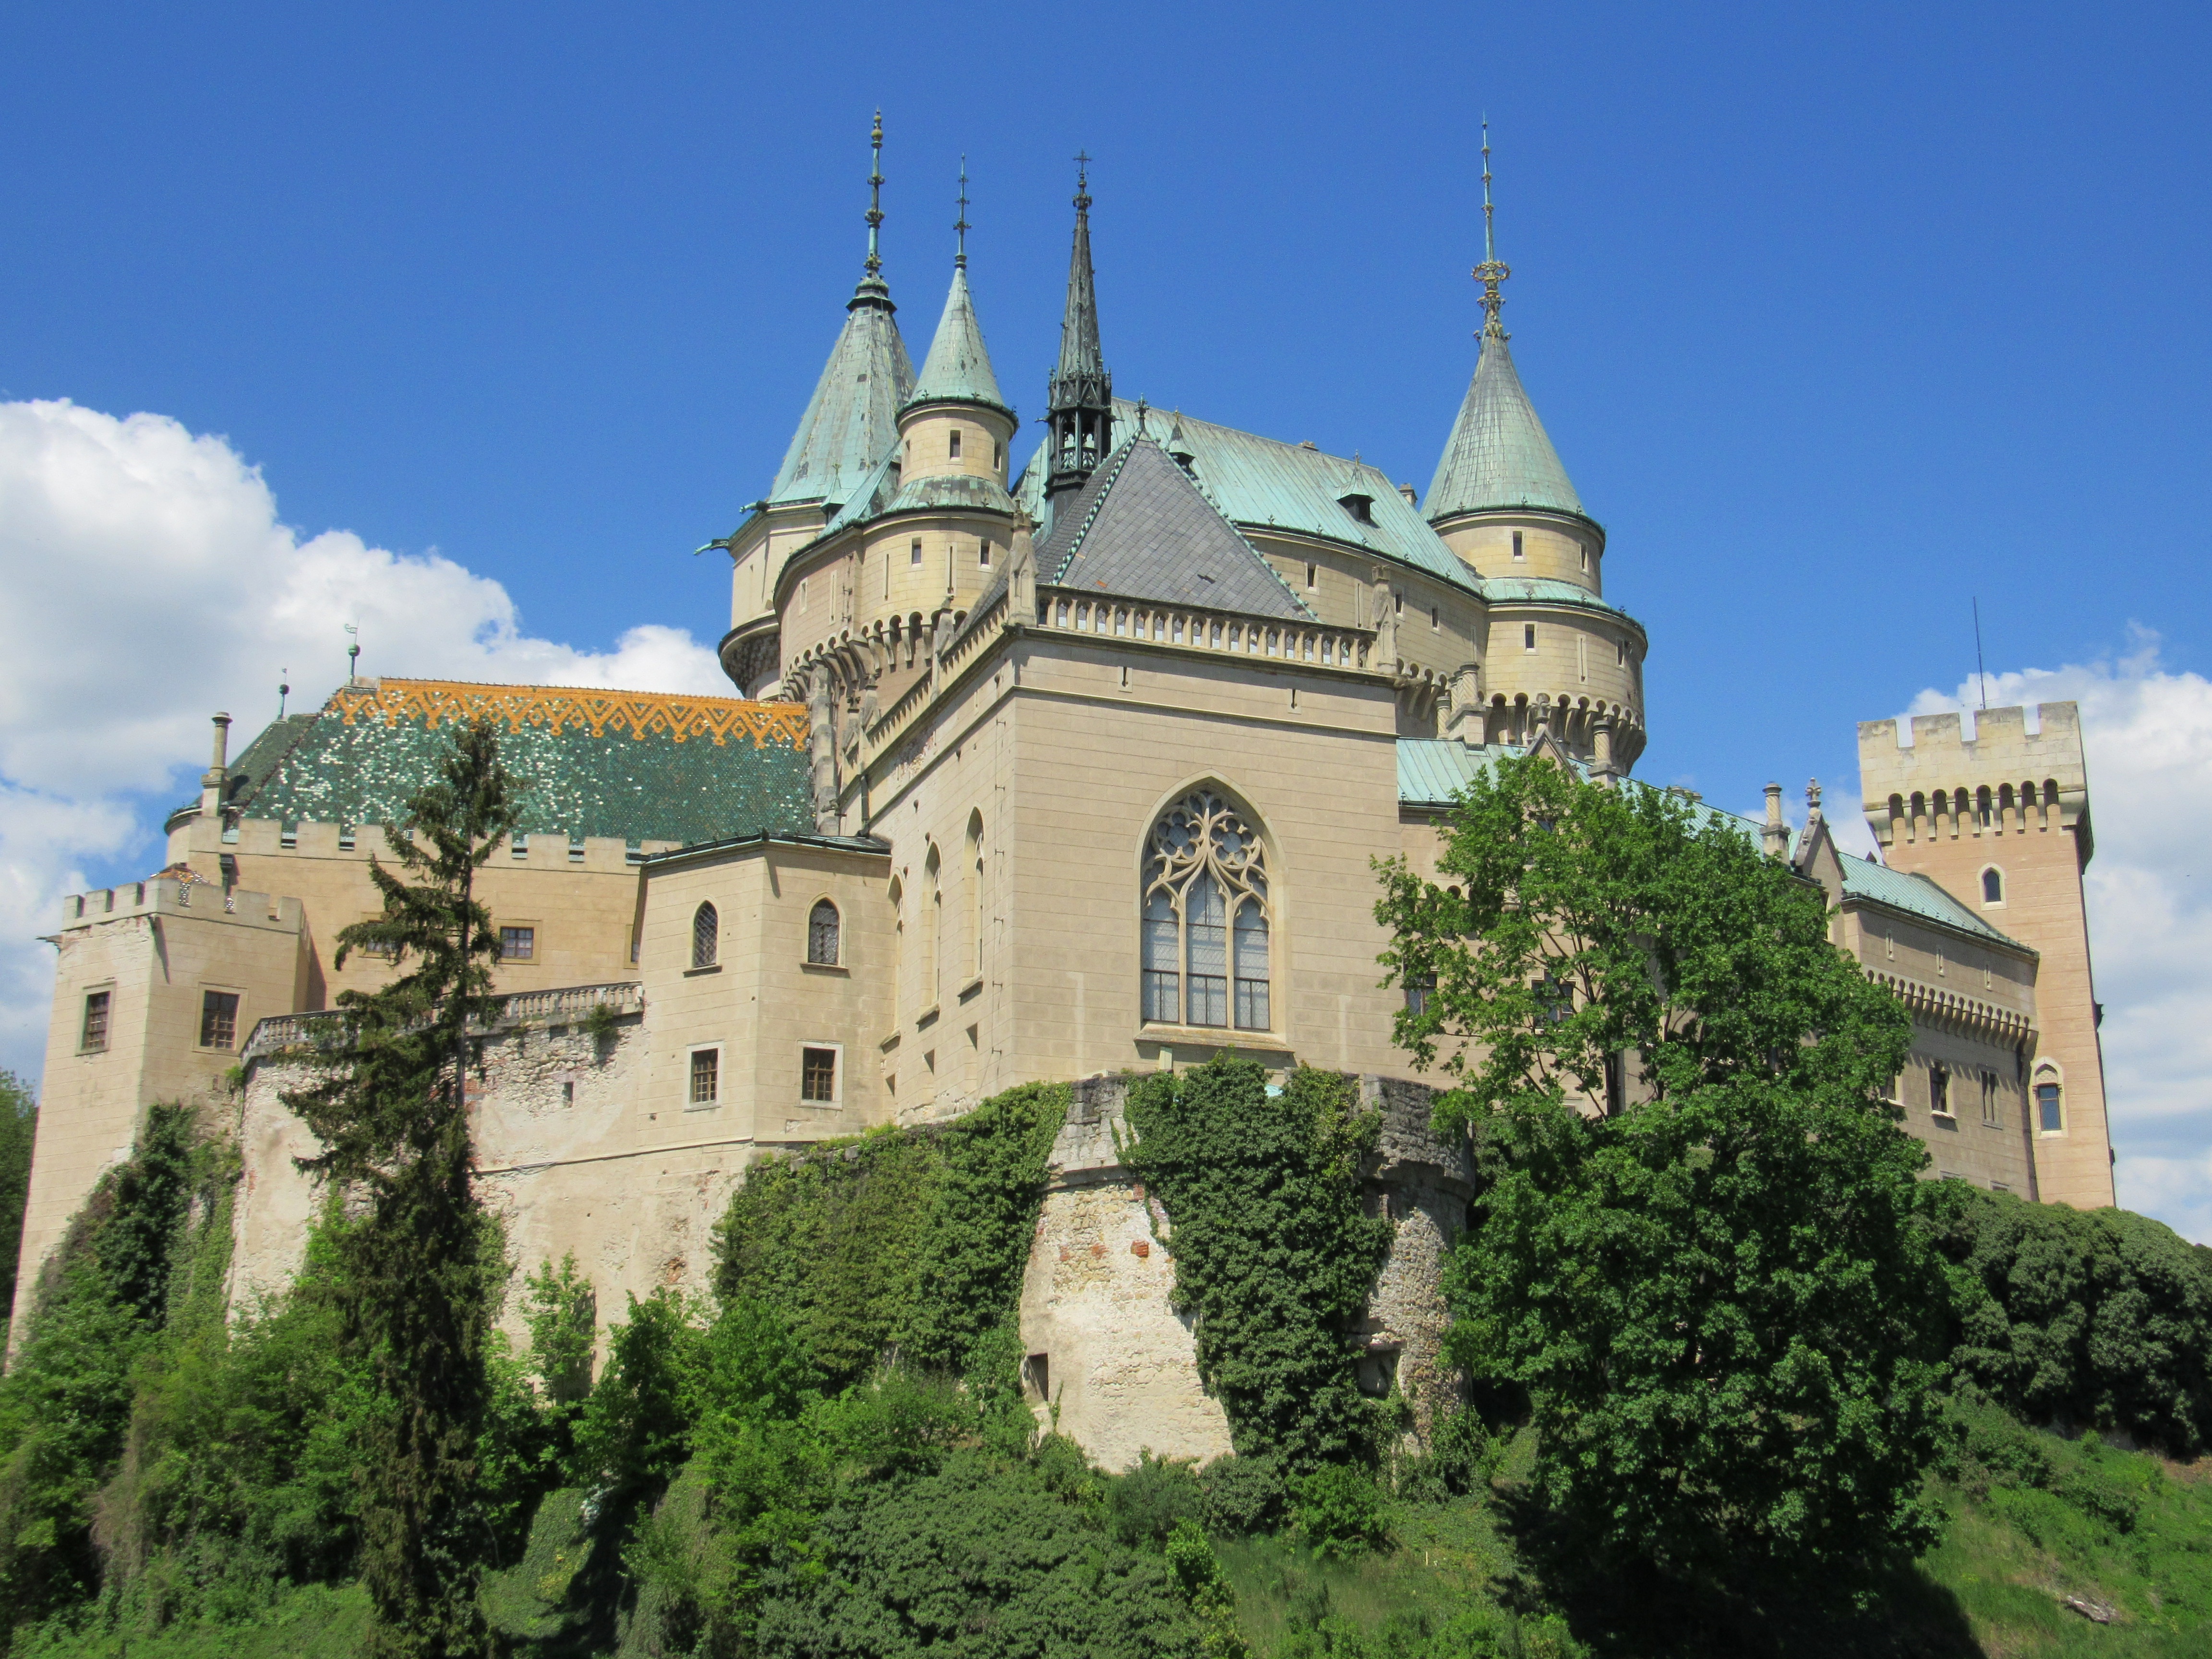
building, chateau, castle, cathedral, place of worship, monastery, estate, slovakia, tours, bojnice, historic site